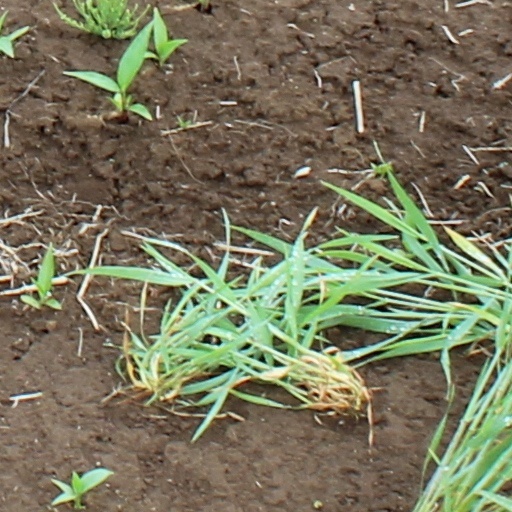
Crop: wheat